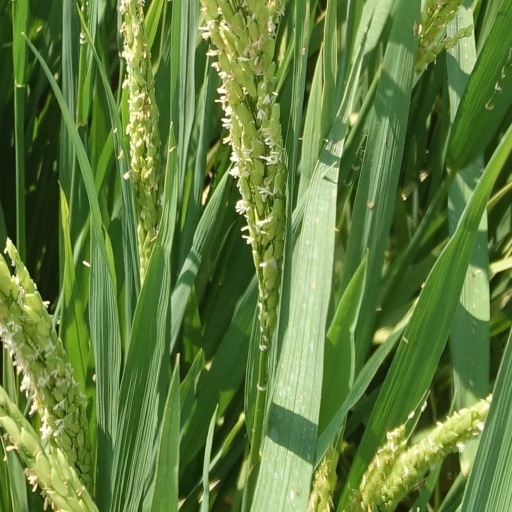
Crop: rice